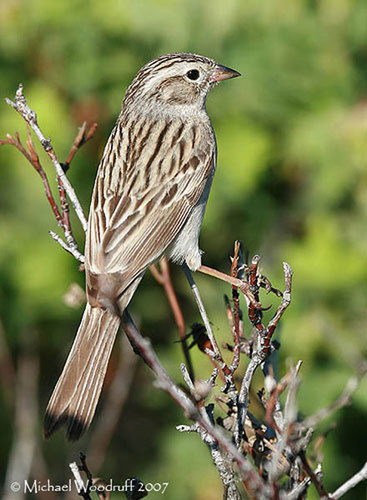
this small bird has a gray belly and thigh his tail is brown and his wings and head on brown with flecks of lighter brown he has a gray eyebrowa large and long bird with a long tail, and a small curved crown.
this bird has a spotted back, a white thigh, and a short billthe bird has a grey overall body color with streaks of brown all over its back and crown.
a bird that is striped with colors of brown and white, and a long brown tail in comparison to its body.
a bird with brown and white feathers with a long tail and a brown bill.
tan colored body, head, and wings, darker lines flowing from bill to tail, short and dark bill, long brown rectrices
this bird has wings that are brown and has a small billa small bird with a grey and brown mixture covering and a pointed beak.
the bird is small with a pointed bill, with spotted dark and light brown wings.
Species: Brewer Sparrow